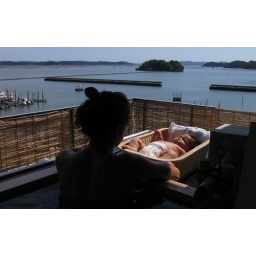
Thinking about floating Tesla down the river in a basket so she could eventually lead the jews out of Japan.